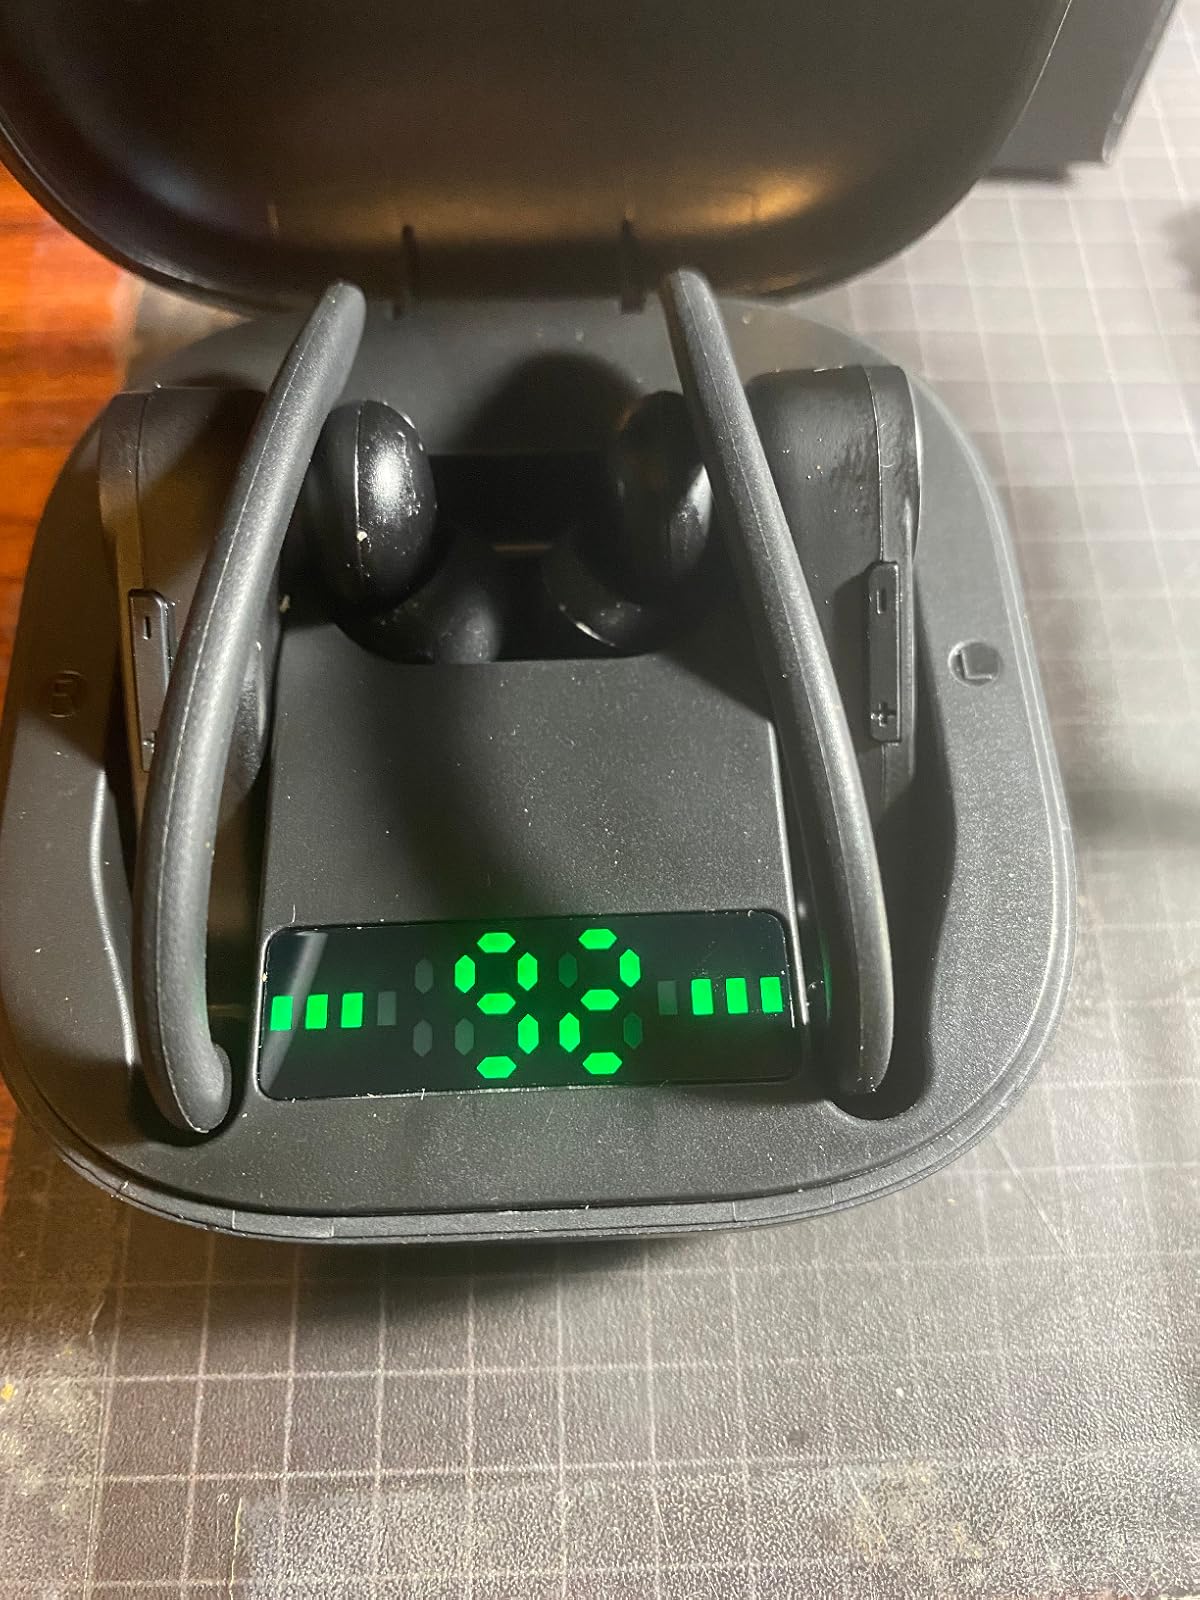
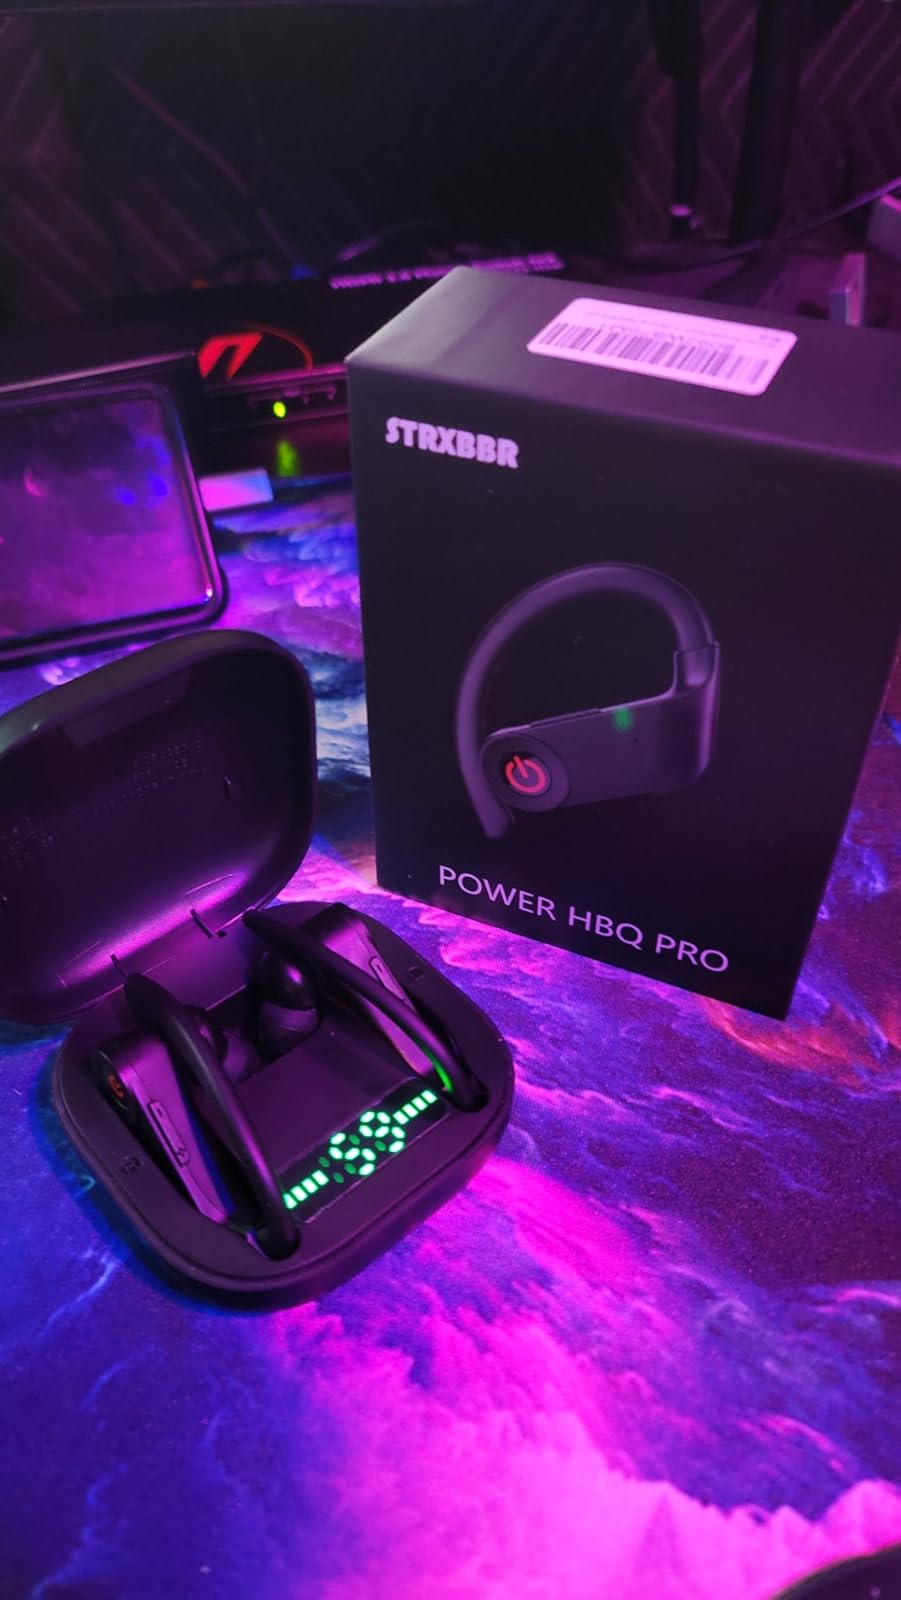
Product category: earbuds
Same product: yes